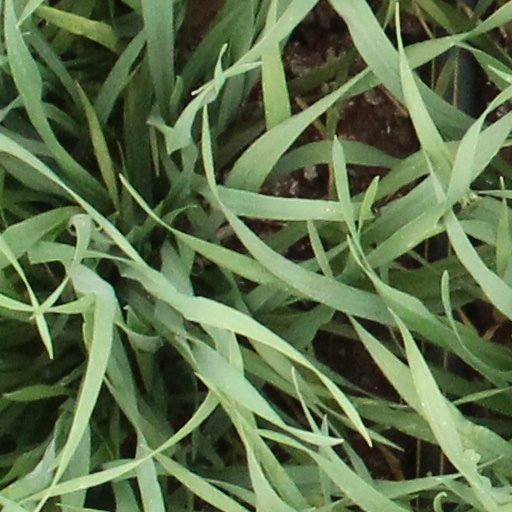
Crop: wheat